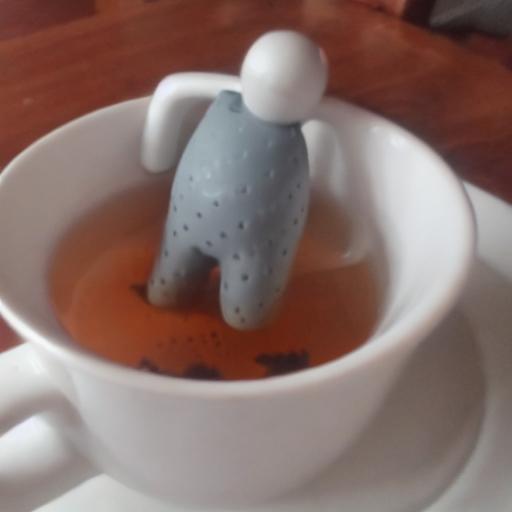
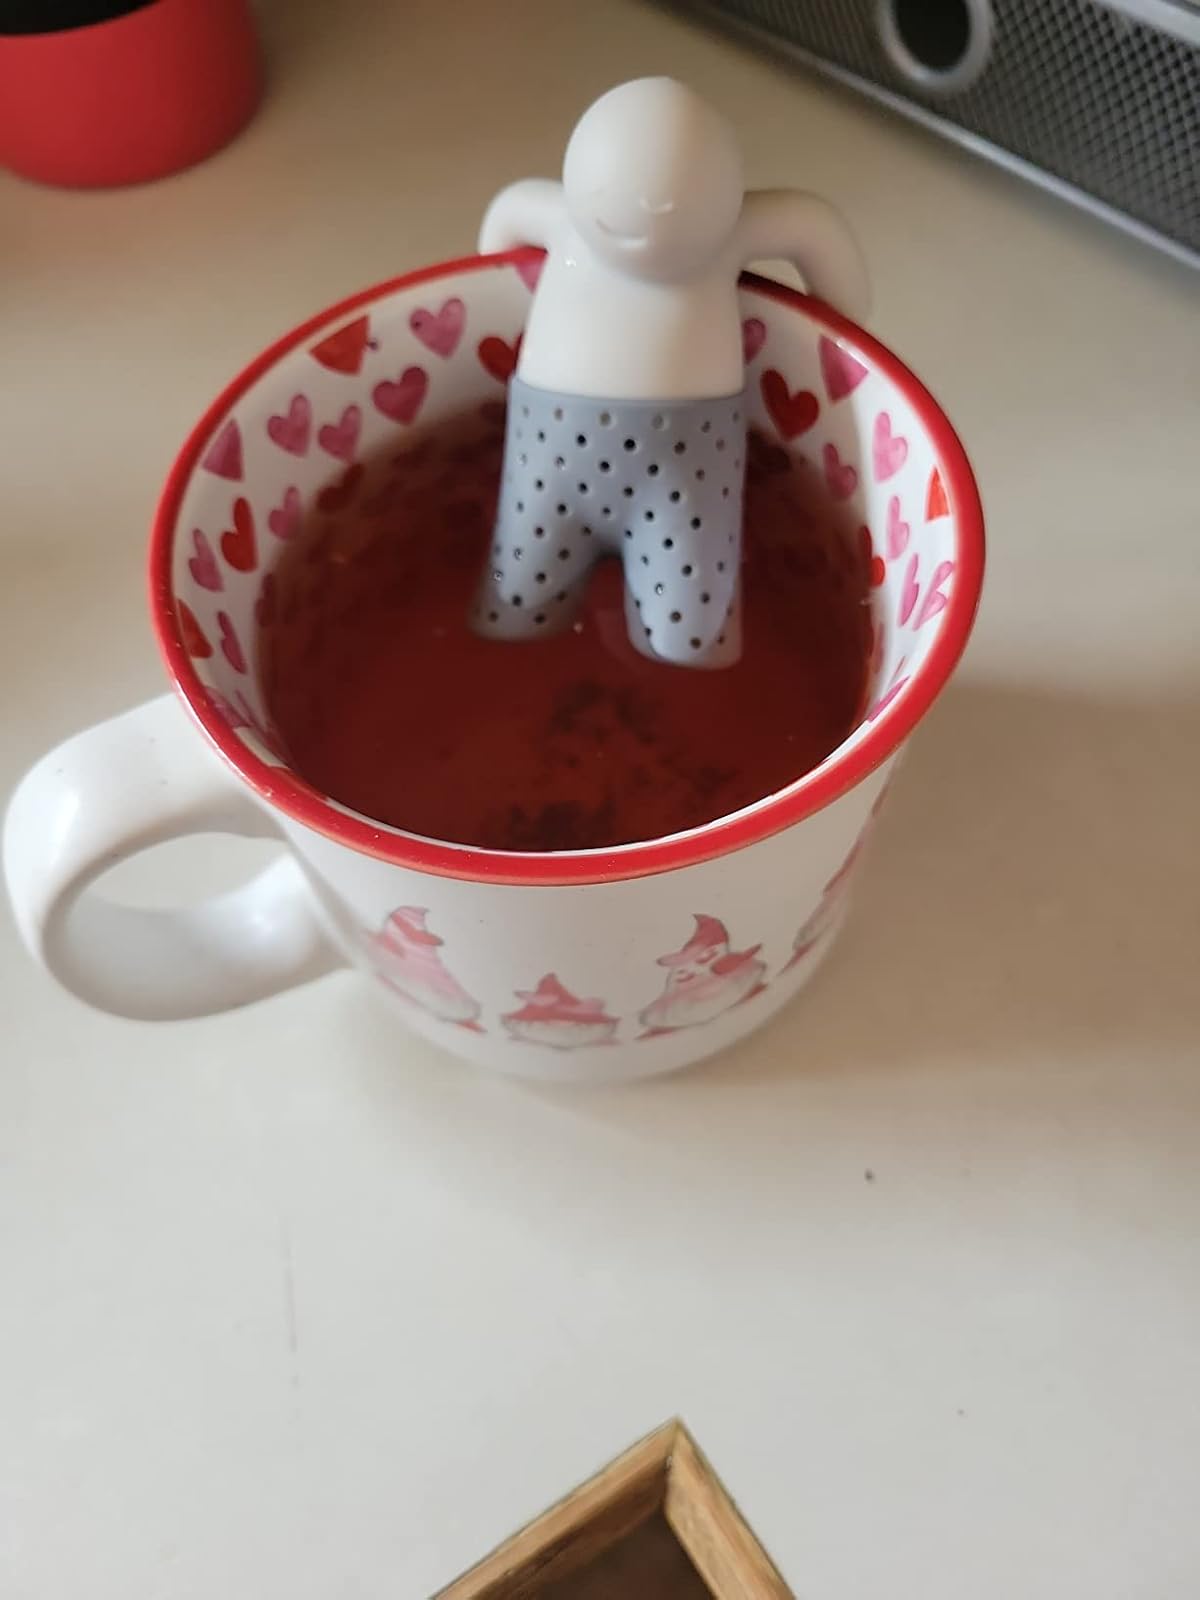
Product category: items_tea
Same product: no